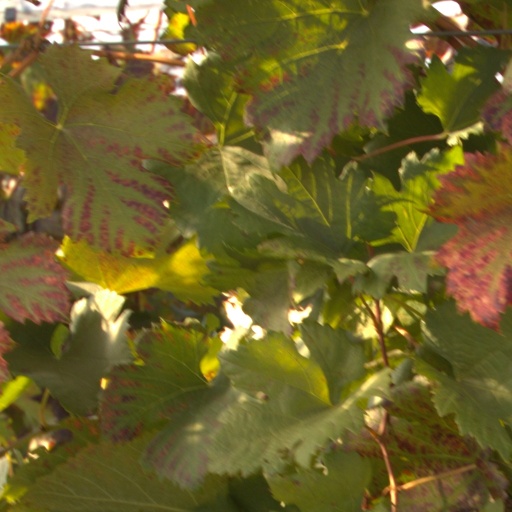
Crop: grape